Stefan Liv

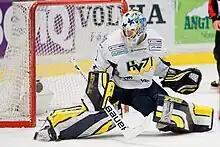
Liv playing for HV71 in 2010

Stefan Daniel Patryk Liv (born Patryk Śliż; 21 December 1980 – 7 September 2011) was a Polish-born Swedish professional ice hockey player who played as a goaltender. Liv played professionally in Sweden, North America and Russia. Liv played nine seasons for HV71 in the top-tier league in Sweden. He was drafted by the Detroit Red Wings in the 2000 NHL entry draft and played one season elsewhere in the Red Wings organization, but never played in the National Hockey League (NHL). He then returned to Europe and HV71, where he played three seasons before moving to Russia in 2010.